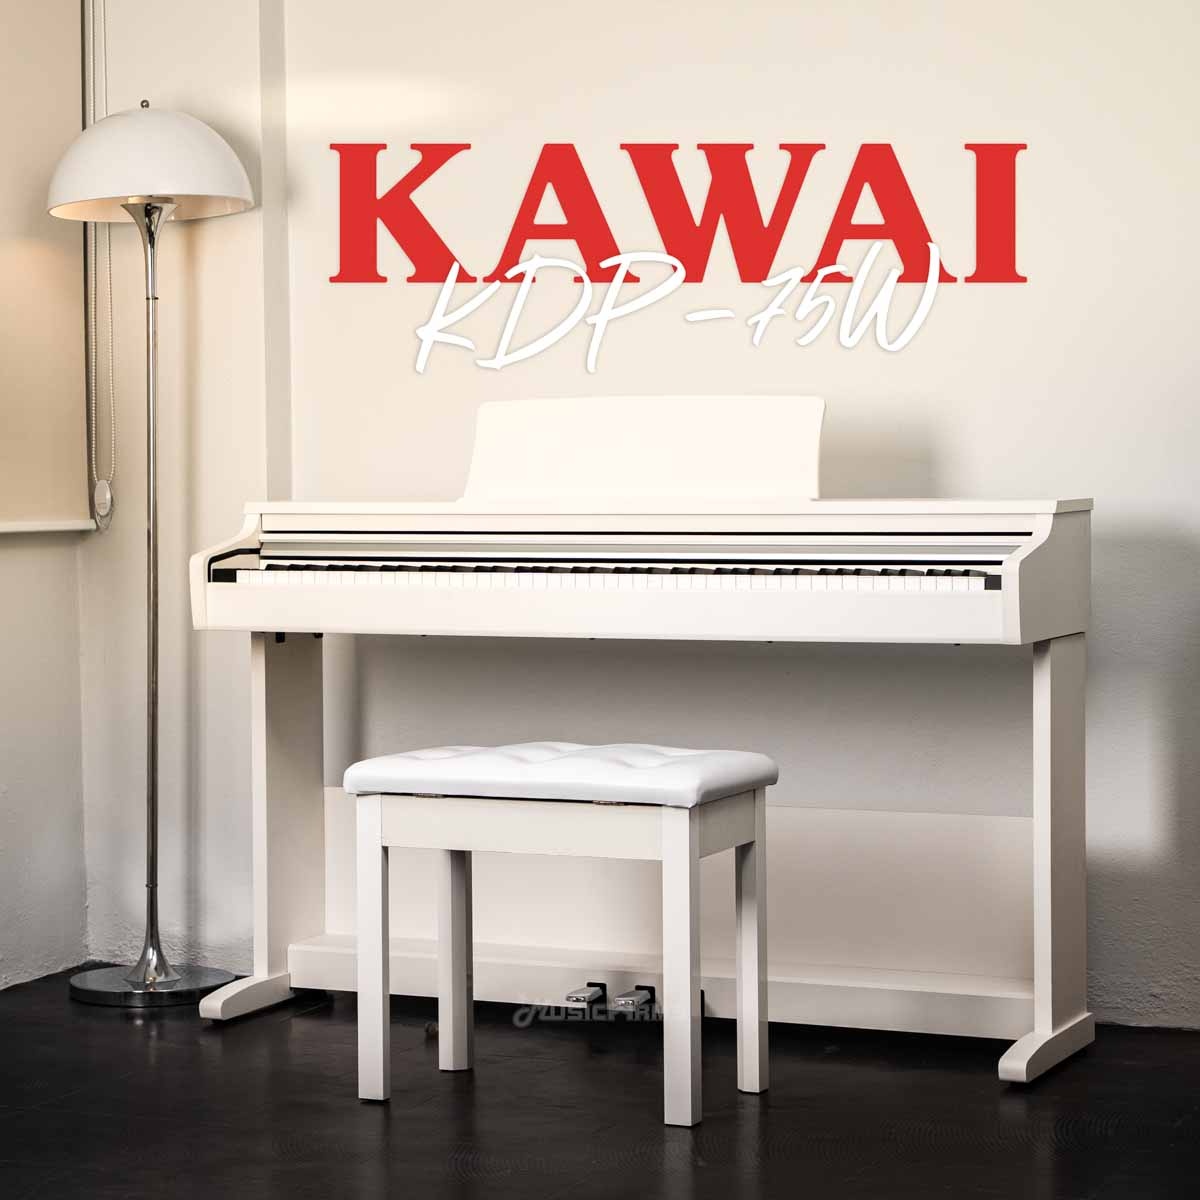
Kawai KDP75 Digital Piano (KDP-75) WHITE
Brand: Kawai
Kawai KDP75 Digital Piano ( KDP-75) WHITE An impressive addition to Kawai’s digital piano line-up, the KDP75 features the Responsive Hammer Compact keyboard action, beautiful Shigeru Kawai SK-EX grand piano sounds, convenient USB connectivity, and support for the latest PianoRemote and PiaBookPlayer apps, delivering grand piano touch and tone at an affordable price. HIGHLIGHTS ■ Improved Responsive Hammer Compact keyboard action ■ Shigeru Kawai SK-EX grand piano sounds, full 88-key sampling ■ Impressive 18W stereo amplifier and speaker system ■ Convenient USB-MIDI connectivity for computers/smart devices ■ Support for PianoRemote and PiaBookPlayer apps for iOS/Android ■ Built-in Burgmüller, Czerny, Beyer etudes and Alfred lesson songs ■ Enhanced SHS headphone sound with headphone type settings ■ Compact cabinet design available in two modern finishes An excellent introduction to Kawai digital piano quality The KDP75 digital piano is the latest addition to Kawai’s highly-respected range of award-winning home instruments, combining an authentic weighted-key keyboard action and realistic grand piano sounds within an attractive, yet highly affordable package. Featuring 88 grade-weighted keys, the KDP75 keyboard responds like a real acoustic action, while its rich concert grand piano sounds are guaranteed to inspire and impress. The instrument also features USB-MID connectivity, built-in lesson pieces, and a convenient song recorder, making the KDP75 an ideal choice for beginners seeking a starter instrument, or more experienced players looking for a second piano for silent practise with headphones. TOUCH Realistic touch & motion: Responsive Hammer Compact keyboard action The KDP75’s Responsive Hammer Compact (RHC) keyboard action has been developed to represent the distinctive touch of an acoustic grand piano. Based on the highly-regarded RH keyboard action design, its spring-less mechanism and sturdy construction delivers consistent upward and downward motion, while improved cushioning material helps to reduce keyboard noise, resulting in a smooth, natural, and highly authentic piano playing experience. Acoustic piano key weighting Just as acoustic pianos utilise heavier bass hammers and lighter treble hammers, the RHC keyboard action also employs different hammer weights, appropriately graded for each playing range. Such details provide greater stability during fortissimo passages, while preserving delicate pianissimo control, to satisfy the demands of even the most discerning pianist. SOUND The Sound of a Grand Piano: Shigeru Kawai SK-EX concert grand The Shigeru Kawai SK-EX concert grand piano was conceived as the next step in evolving the art of the piano. Earning a reputation as the ‘premier piano of Japan,’ it graces the stages of concert halls and musical institutions around the globe, receiving universal acclaim for its exceptional clarity and dynamic range. The SK-EX has frequently been selected by professional pianists at such prestigious events as the Chopin, Tchaikovsky, and Rubenstein international piano competitions. With its truly magnificent tone and wonderfully responsive touch, the SK-EX can best be described with one word – incomparable. Piano sound demos Kawai Global · SK-EX Concert Grand - Twinkle Twinkle Little Star (Mozart) True character in every note The KDP75 digital piano captures the beautiful sound of Kawai’s highly acclaimed concert grand piano, with all 88 keys of this exceptional instrument meticulously recorded, analysed and faithfully reproduced using advanced Harmonic Imaging technology. Recording each key individually in this way, preserves the rich harmonic character of the SK-EX concert grand piano, and guarantees that the sound heard when playing any one of the KDP75’s weighted keys is a faithful representation of the original acoustic source. Harmonic Imaging technology When playing a fine piano, the amount of pressure applied to the keyboard affects not only the volume of the sound produced, but also the unique tonal character of each note. Therefore, in order to construct a realistic acoustic portrait of the SK-EX concert grand piano, not only is each key recorded individually, but also at various different volumes, ranging from gentle pianissimo to thunderous fortissimo. The KDP75 offers a highly detailed acoustic portrait, employing Kawai’s proprietary Harmonic Imaging sound technology to ensure smooth tonal transitions across the keyboard and throughout the entire dynamic range. Realistic reverberation The KDP75’s powerful digital effects engine further enhances the instrument’s core sounds, applying additional reverberation effects that simulate the acoustic environment of a recital room, live stage, or concert hall, bringing performances to life. The result is a rich, vibrant piano tone that delivers breathtaking realism and authenticity. Impressive speaker system (with Low Volume Balance feature) The KDP75’s stereo speaker system delivers an impressive 18W of output, providing enough power to fill a medium-sized room with it’s beautiful Shigeru Kawai grand piano sounds. Moreover, when playing through speakers at a reduced volume setting (so as not to disturb family members), the KDP75’s Low Volume Balance feature intelligently adjusts keyboard touch and piano tone characteristics, allowing pianissimo passages to be played smoothly and more naturally. FEATURES The Variety of a Digital Piano: Convenience & Flexibility The elegant KDP75 also includes a variety of convenient digital functions to complement its authentic keyboard touch and rich grand piano sounds. A selection of different instrument voices, built-in lesson songs, and the ability to record and playback one’s performance are just some of the features accessible from the discretely placed cheek-block control panel, while USB-MIDI functionality allows the instrument to be connected to computers and other devices with ease. USB-MIDI connectivity The KDP75 features a USB-MIDI port, allowing the digital piano to be connected to a computer or supported smart device. Once connected to a tablet or smartphone, KDP75 owners can easily control the instrument or display notated scores for built-in lesson songs using the dedicated PianoRemote and PiaBookPlayer apps. Moreover, the instrument’s functionality can also be expanded using a broad range of 3rd party education, performance, and scoring apps. PianoRemote app The KDP75 is compatible with Kawai’s latest PianoRemote control app for iOS and supported Android devices. This app connects to the piano via the instrument’s integrated USB-MIDI feature, providing an effortless way to change sounds, adjust settings, and enjoy the of built-in music content from an attractive user interface. Built-in Lesson function The KDP75’s convenient lesson function allows aspiring pianists to study classical piano using a collection of Czerny, Burgmüller, and Beyer etudes, or learn contemporary songs from the popular Alfred Basic Piano course books. The left and right hand parts of each etude or song can be practised separately, with the built-in metronome and adjustable tempo controls helping to improve timing and rhythm. * Notated scores and Alfred lesson books sold separately. PiaBookPlayer app The KDP75 is also compatible with Kawai’s PiaBookPlayer score viewer app, allowing the notated scores for classical lesson etudes and various other pieces to be displayed on a smartphone or tablet via the instrument’s USB-MIDI connectivity. The PiaBookPlayer app includes notated scores for over 370 pieces, and also supports hands-free page turning by using the piano’s configurable pedals. Learn more about the PiaBookPlayer app Additional sounds & playing modes Supplementing its realistic acoustic piano voices, the KDP75 also offers a selection of additional instrument sounds, including electric pianos, organs, harpsichord, vibraphone, and strings. The Dual playing mode also allows two different voices, such as an acoustic piano and a string ensemble, to be played together for a more complex sound that inspires even greater musical creativity. Kawai Global · Classic E.Piano - Original (Kawai) Superior headphone experience The KDP75’s Spatial Headphone Sound (SHS) technology enhances the depth and realism of the instrument’s sound when listening through headphones or earphones. The player can select one of three different acoustic presets that adjust the spatial positioning of the sound, while also helping to reduce auditory fatigue when using earphones or headphones for extended periods of time In addition, the KDP75 also allows players to select a variety of headphone types (Open, Semi-open, Closed, In-Ear, Canal, etc.) for an optimised listening experience. Kawai Triple Pedal System Reinforcing the KDP75’s reputation as one of the most realistic digital pianos in its price range is its Kawai Triple Pedal System. This feature replicates the functionality and position of the damper, soft, and sostenuto pedals of a Shigeru Kawai SK-EX Concert grand piano, with PianoRemote app parameters to adjust the half pedal point and soft pedal depth further enhancing the KDP75’s acoustic piano-like authenticity. DESIGN Simple, attractive cabinet design The KDP75’s simple yet attractive cabinet incorporates gently curved side arms and wooden toe blocks for additional stability. The piano features a retractable key cover to protect they keyboard from dust, and a broad music rest that can be folded flat when not required. At just over 40 centimeters in depth, the KDP75 is also a relatively compact instrument, making it well-suited to apartments and other narrow spaces. Cabinet Finishes The KDP75 is available in two attractive cabinet finishes: Embossed Black and Embossed White, allowing musicians to coordinate their piano with a range of modern interiors. * For a visual representation of the piano in each finish, please refer to the Gallery function at the top of this page. * Cabinet finish availability dependent on market location. SPECIFICATIONS Keyboard ・ Responsive Hammer Compact action - 88 keys - Grade-weighted hammers - Matte key surfaces Pedal ・ Kawai Triple Pedal System - Damper (with half-pedal support) - Soft - Sostenuto Piano Sound ・ Harmonic Imaging (HI) - 88-key stereo sampling - SK-EX recording - 192 note maximum polyphony Piano Resonance - Damper Resonance Piano Adjustment ・Virtual Technician (13 parameters, via PianoRemote app) - Touch Curve - Voicing - Damper Resonance - Hammer Delay - Topboard Simulation - Decay Time - Release Time - Minimum Touch - Stretch Tuning - Temperament - Temperament Key - Half-Pedal Point - Soft Pedal Depth ・Virtual Technician Smart Mode (10 presets) No. of Sounds 15 voices Reverb 6 types Brilliance ✔ Other Effects - Speakers (8 x 12 cm) x 2 Output Power 18 W (9 W × 2) Headphone Enhancements Spatial Headphone Sound Headphone Type Display - Key Cover Sliding type Music Rest Collapsible type Dimensions Width 136 cm (53 1/2") Depth 40.5 cm (16") Height 85.5 cm (33 2/3") [music rest flat] Weight 36 kg (79 1/2 lbs.) Available Finishes Embossed Black (KDP75B) Embossed White (KDP75W) Basic Functions Dual Four Hands Transpose Tuning Low Volume Balance Internal Songs Sound Demo 15 songs Piano Music - Concert Magic 40 songs Lesson Songs Burgmüller 25 (25 Etudes Faciles, Opus 100) Czerny 30 (Etudes de Mécanisme, Opus 849) Beyer 106 (Vorschule im Klavierspiel, Opus 101) Alfred’s Basic Piano Library Lesson Book Level 1A Alfred’s Basic Piano Library Lesson Book Level 1B Internal Recorder Total Memory approximately 10,000 notes No. of Songs 3 songs Parts 1 part Metronome Time Signatures 1/4, 2/4, 3/4, 4/4, 5/4, 3/8, 6/8 Drum Rhythms - Bluetooth * - USB Audio Recorder Record/Playback - Other Functions - App Functions PianoRemote (iOS/Android) PiaBookPlayer (iOS/Android) Connector Jacks Headphone 1 x 1/4", 1 x 1/8" Stereo jacks MIDI USB-MIDI Line Out - Line In - USB to Host ✔ USB to Device - Others - Power Consumption 7 W Power Power cable AC adaptor (PS-129) Bench WB-10 * Headphones Headphone hook Sheet Music - Others Warranty Card * Owner's Manual
Category: Arts & Entertainment > Hobbies & Creative Arts > Musical Instruments > Pianos > Electric Pianos